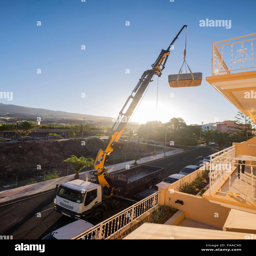
truck mounted crane lifting a hot tub from the top floor of an apartment building